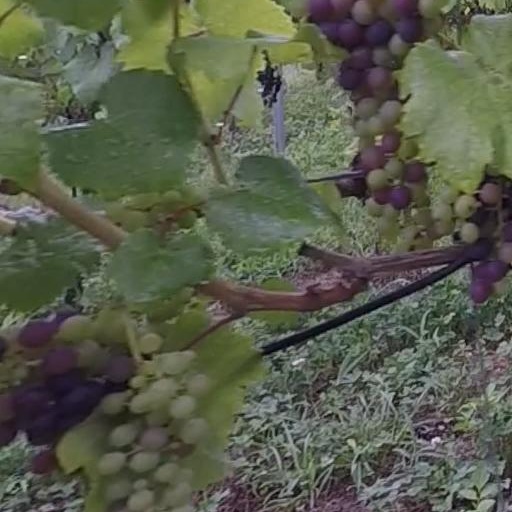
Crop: grape